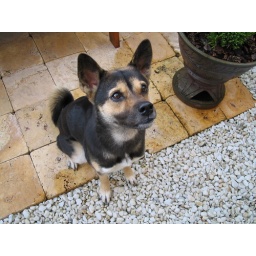
My brother named his dog &amp;quot;UMI&amp;quot; which means ocean in Japanese.